Mario Jeckle

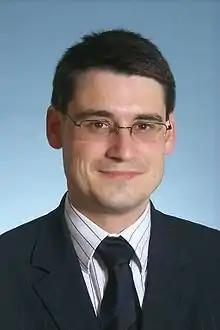
Mario Jeckle

Mario Jeckle (25 August 1974 – 11 June 2004) was a German computer scientist.